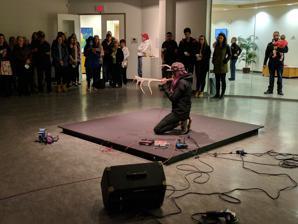
Building: Art Gallery of Southwestern Manitoba
Country: Canada
Year built: 1907
Art museum in Manitoba, Canada Art Gallery of Southwestern Manitoba Jeneen Frei Njootli performing "Herd" as part of Wnoondwaamin Former name Brandon Art Club (1907) Brandon Allied Arts Council (1959) Established 1907 ; 118 years ago ( 1907 ) Location 2-710 Rosser Ave. Brandon, Manitoba , Canada Coordinates 49°50′52″N 99°56′51″W / 49.8479°N 99.9476°W / 49.8479; -99.9476 Type Art Gallery Visitors 20,000+ (2019) Director Kevin Conlin and Lucie Lederhendler Chairperson Alysha Farrell Public transit access Town Centre Transit Terminal Nearest car park Town Centre Parkade Website agsm .ca The Art Gallery of Southwestern Manitoba ( AGSM ) is a contemporary art museum in Brandon, Manitoba . Founded in 1907 as the Brandon Art Club , the AGSM is the oldest centre for visual art in Manitoba and one of the first in Canada. As a not-for-profit , registered charitable organization , AGSM receives sustained financial support from the Canada Council for the Arts , Manitoba Arts Council , and the City of Brandon. History The Art Gallery of Southwestern Manitoba was founded as the Brandon Art Club in 1907. The Brandon Art Club provided an array of classes in drawing , painting and art history , and regularly exhibited work by its members. In 1959, a permanent space for studios and exhibitions was established and renamed the Brandon Allied Arts Council. In 1989, after a lengthy capital campaign , a permanent building to house an art gallery /studio was renovated on Princess Street, and re-christened the Art Gallery of Southwestern Manitoba. In 2000, the Gallery was moved to the recently vacated Eaton's building attached to the Town Centre Mall. The 23,000 sq ft (2,100 m 2 ) space was renovated with municipal, provincial, federal, and private-sector funds to accommodate a 4,300 sq ft (400 m 2 ) environmentally-controlled exhibition space, a community access gallery, and 6 discipline-specific learning/ production studios . References